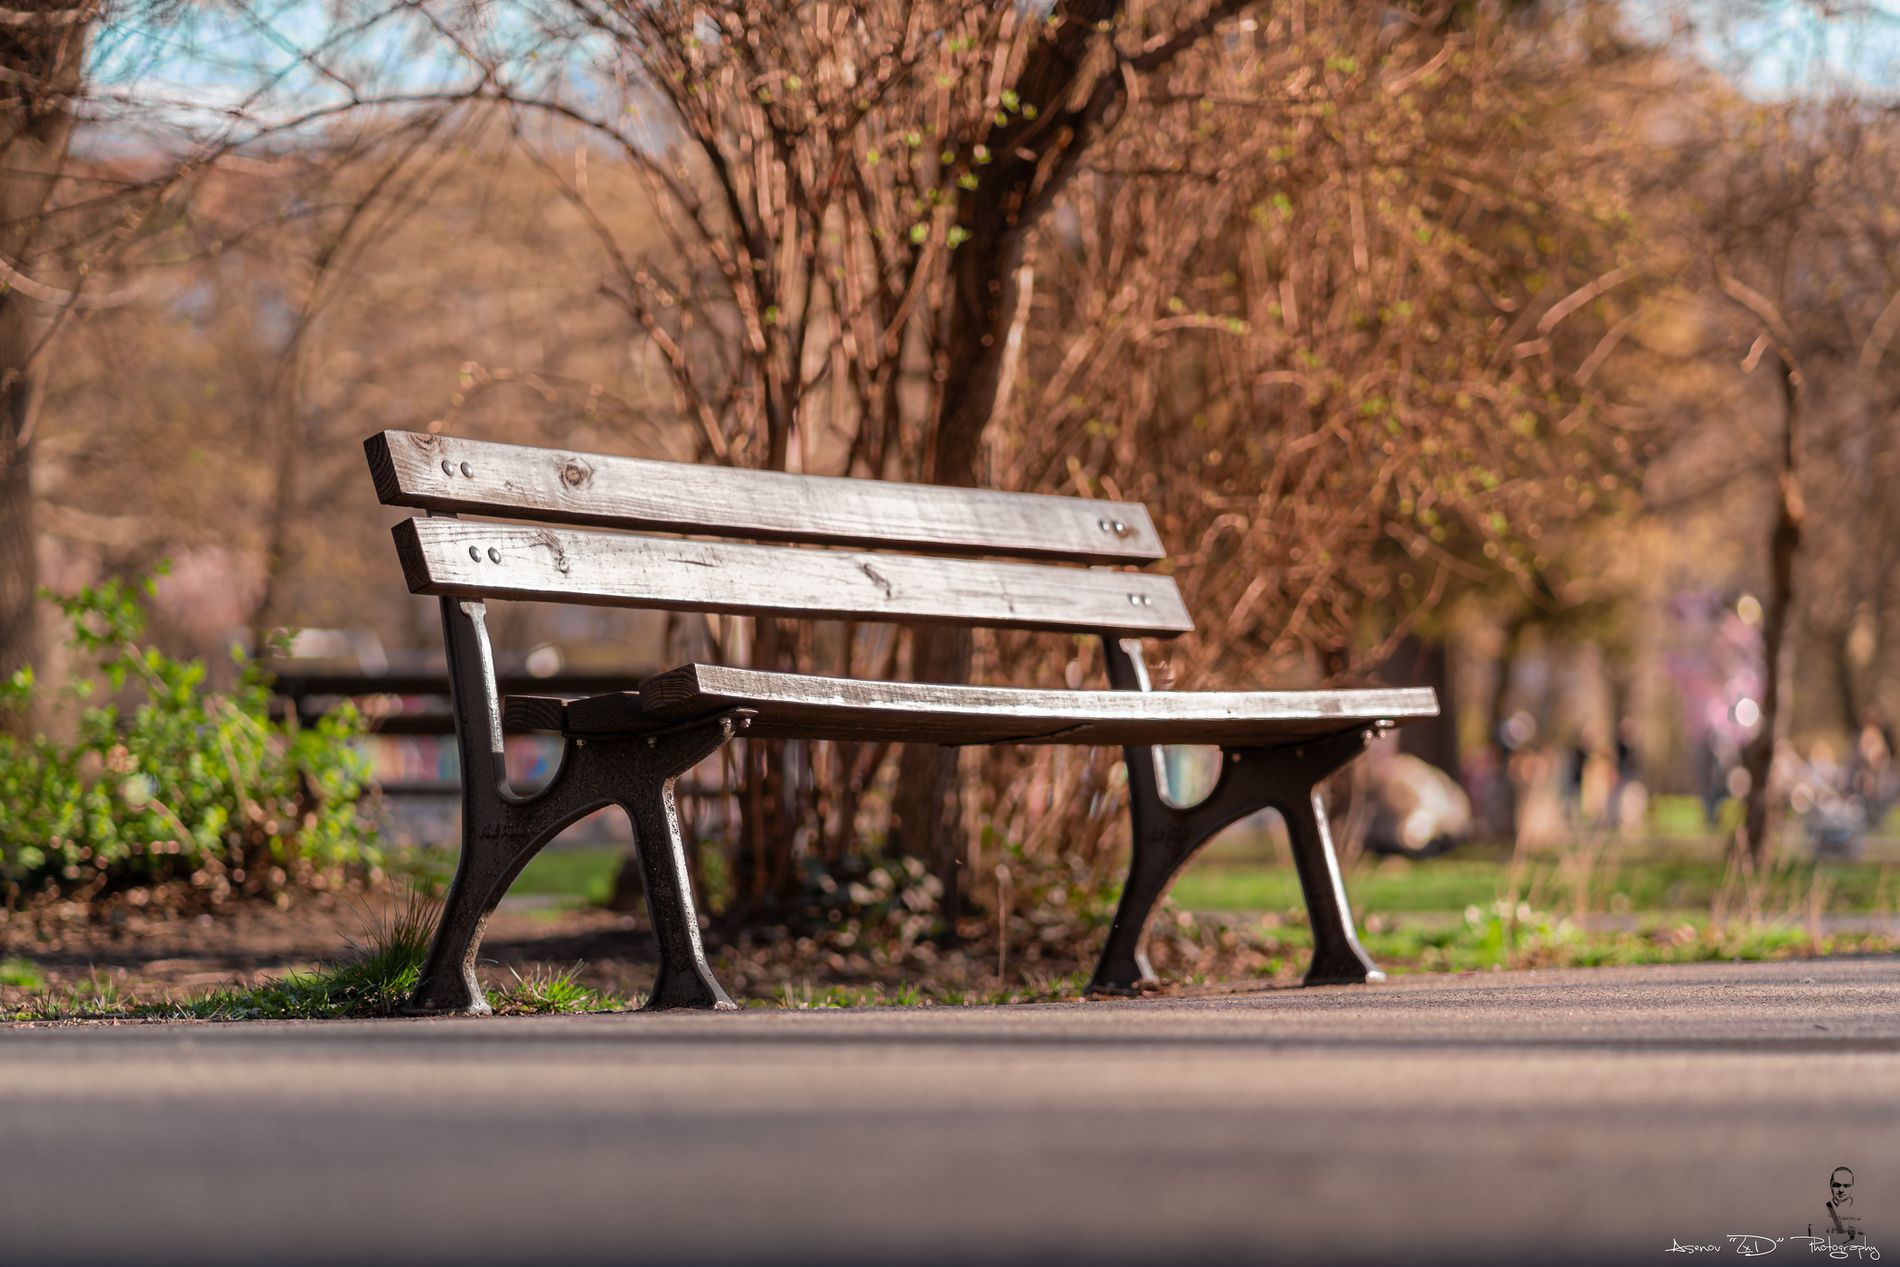
An empty  bench
This image showcases a bench above a path in the garden and a watermark in the foreground.
A close-up taken from below eye level of a brown wooden bench above a gray path, with a yellow and brown garden in the blurred background and a white watermark; the atmosphere is quiet and peaceful.
Labels: Bench, Furniture, Park Bench, Gun, Weapon, Grass, Nature, Outdoors, Park, Plant, Watermark, Path, Blur, garden
Camera: SONY ILCE-7M3
Lens: FE 85mm F1.8
Aperture: F1.8
Exposure: 1/1250 sec
ISO: 100
Focal length: 85.0 mm